St Mary Woolchurch Haw

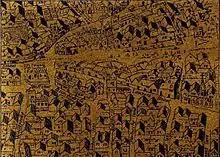
A section of the "woodcut" map of London of c.1561, showing St Mary Woollchurch Haw (marked "Q"), St Mary Woolnoth (marked with a reversed "P") and St Stephen's, Walbrook (marked "R").

The church of St Mary Woolchurch Haw was an ancient foundation, dating from the time of William I, when it was given to the Abbot and Convent of St John's, Colchester, by Hubert of Ryes, who was the father of Eudo Dapifer, William's steward. In the Charter of Endowment, it is referred to as "St Mary of West Cheaping, which is called Newchurch"; the eastern end of Cheapside is now called Poultry. It became the property of the crown after the dissolution.